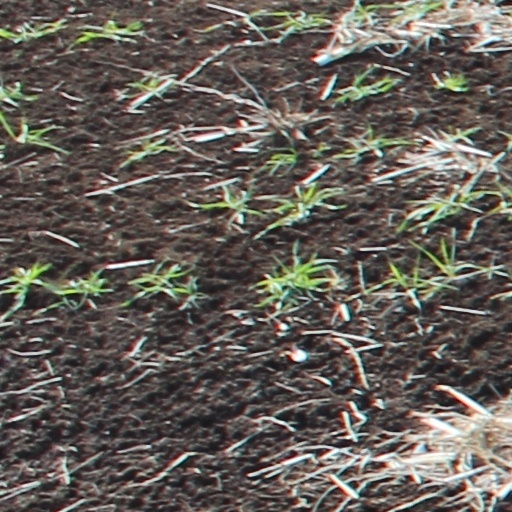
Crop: wheat